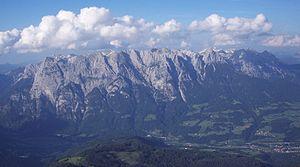
Le massif de Tennen, est un massif des Préalpes orientales septentrionales. Il s'élève dans le land de Salzbourg en Autriche. Les chaînons incluent des vastes hauts plateaux et des terrains karstiques avec plusieurs lapiaz, dolines et gouffres.